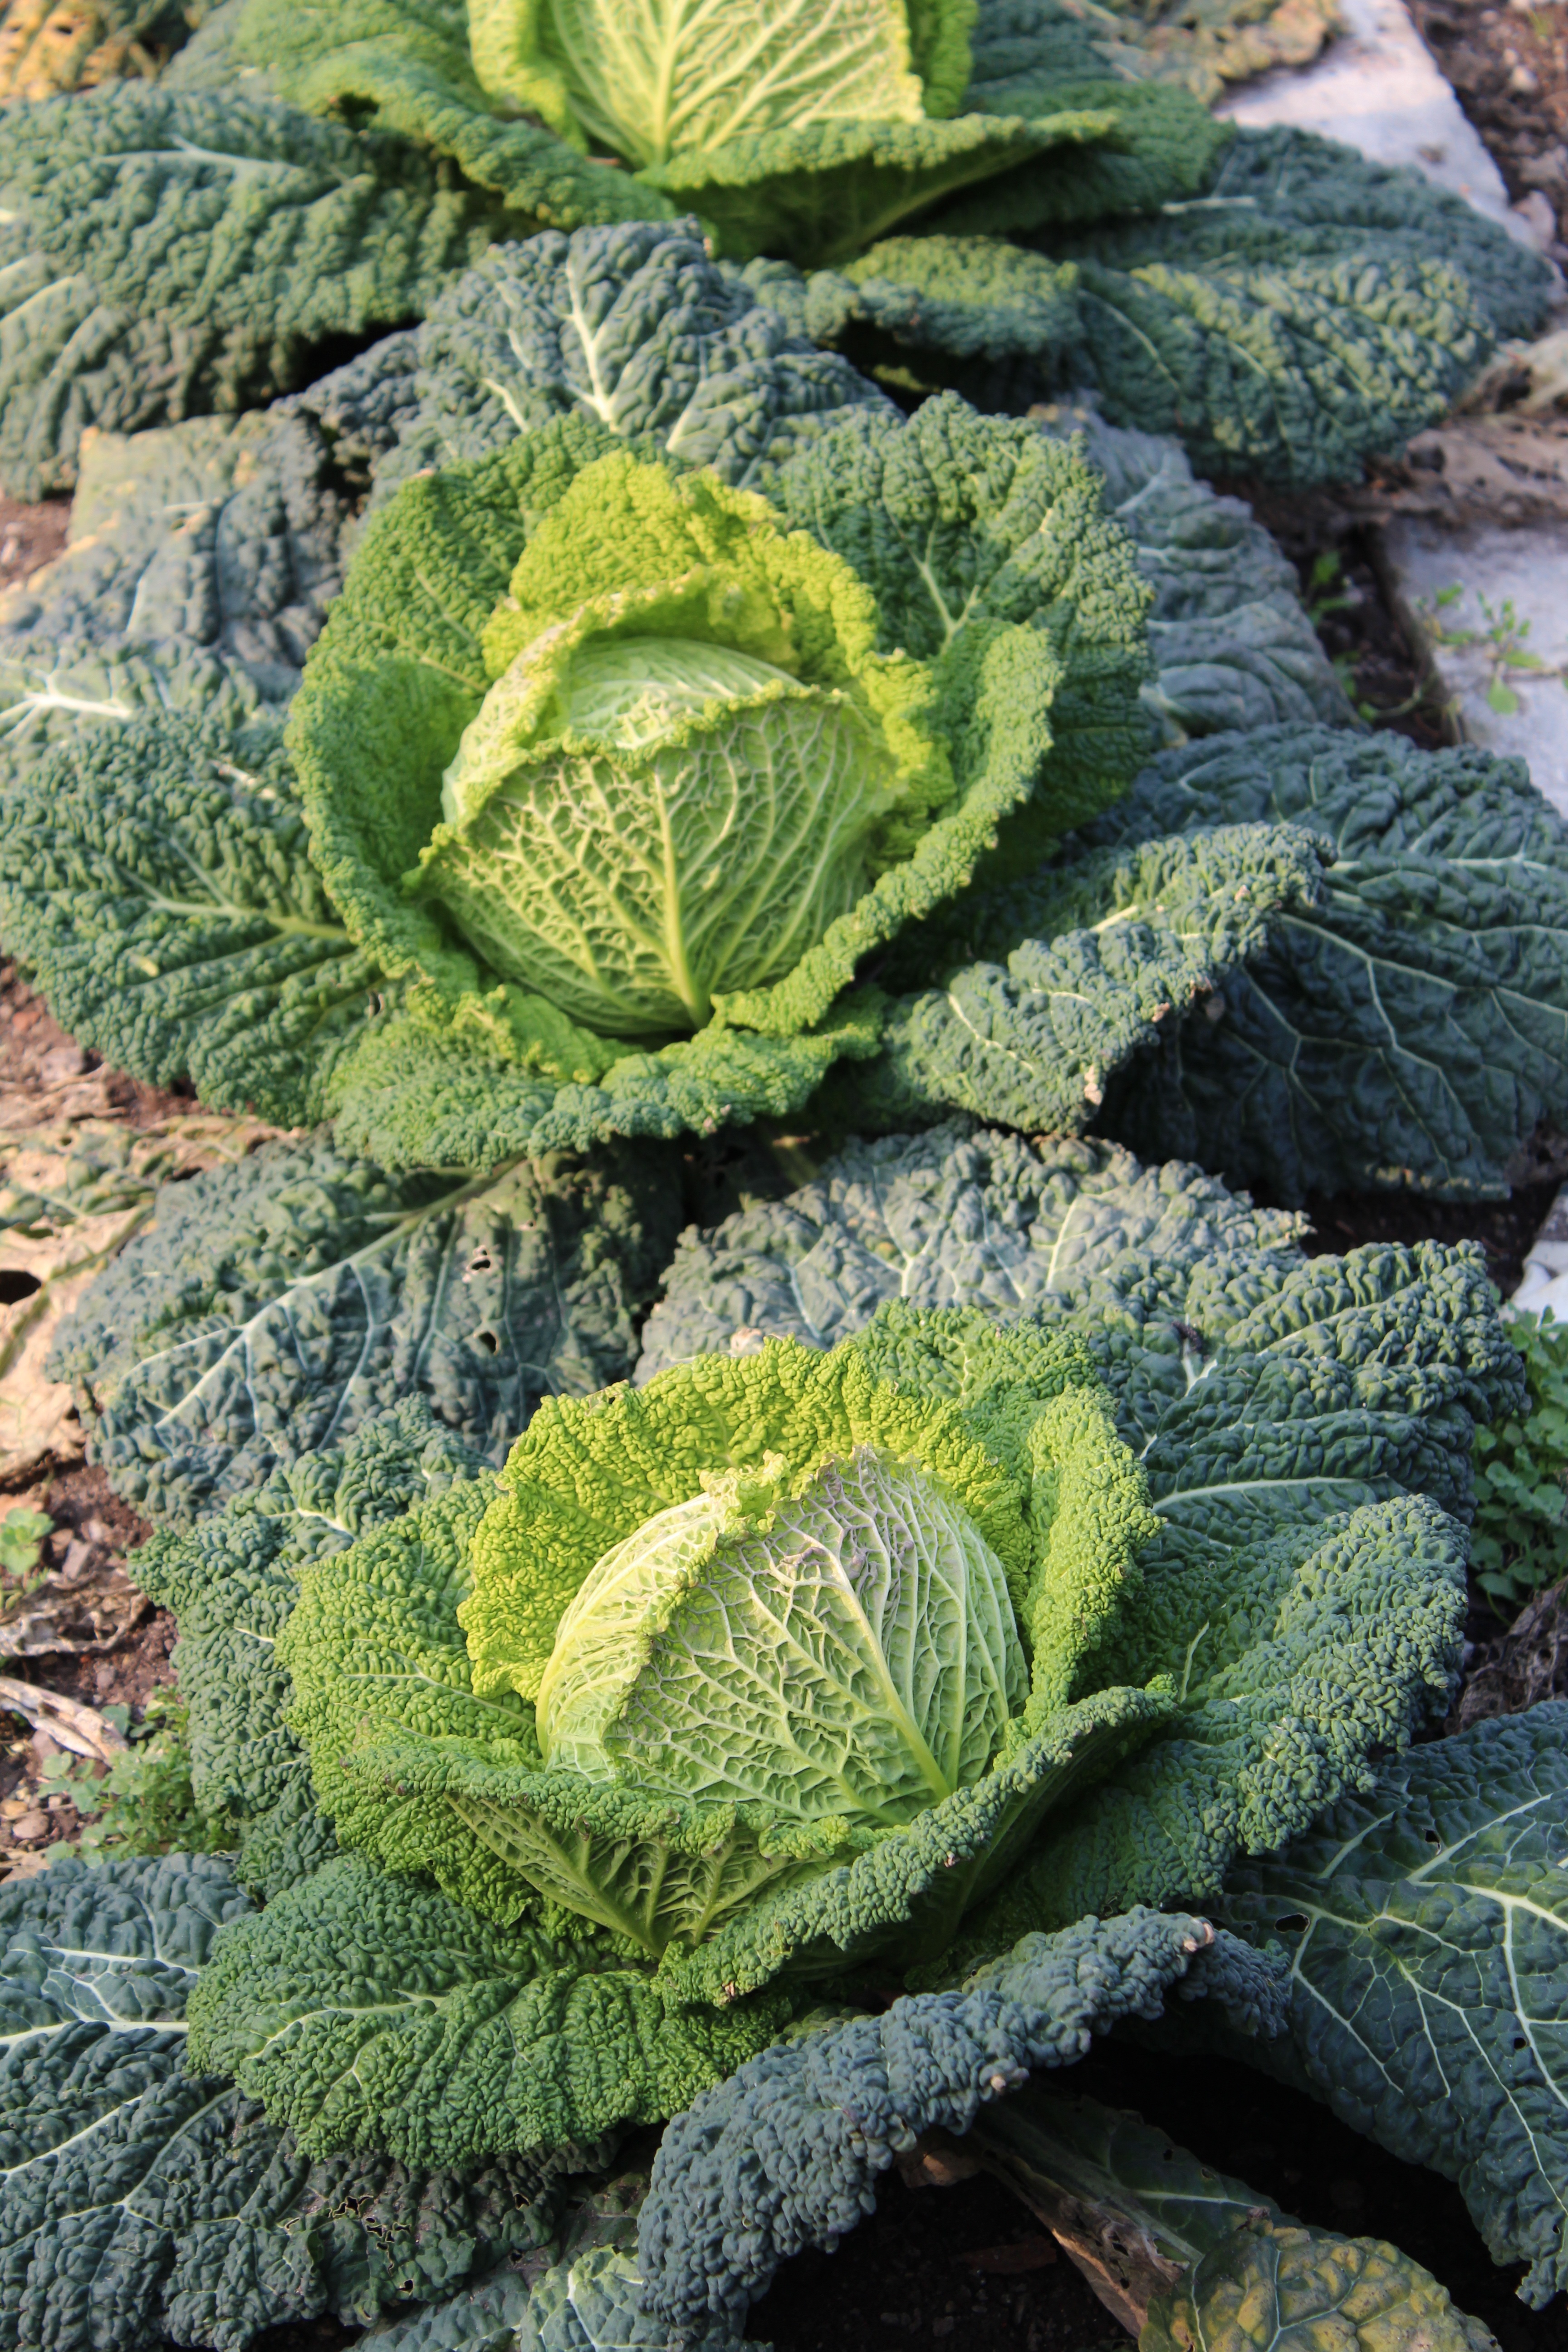
leaf, food, green, produce, vegetable, botany, garden, vegetables, foods, horticulture, cabbage, savoy cabbage, leaf vegetable, verze